Lenoir Grammar School

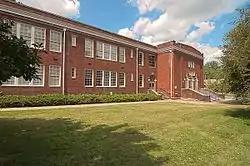

Lenoir Grammar School, also known as East Harper School, is a historic elementary school building located at Lenoir, Caldwell County, North Carolina. It was built in 1927, and is a two-story, five-bay, Classical Revival-style brick school. Additions were made in 1951-1952 and 1958. The school was closed after a fire in 1987, and renovated into apartments in the 1990s.